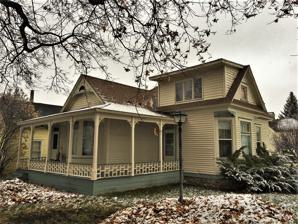
Building: Erick Trosdahl House
Country: United States of America
Year built: 1892
United States historic place Erick Trosdahl House U.S. National Register of Historic Places Show map of Montana Show map of the United States Location 206 South Seventh Street, Hamilton, Montana Coordinates 46°14′43″N 114°09′46″W / 46.24528°N 114.16278°W / 46.24528; -114.16278 ( Erick Trosdahl House ) Area less than one acre Built 1892 ( 1892 ) Architectural style Gothic, Queen Anne MPS Hamilton MRA NRHP reference No. 88001275 Added to NRHP August 26, 1988 The Erick Trosdahl House is a historic cottage in Hamilton, Montana . It was built in 1892 for an immigrant from Norway. It is listed on the National Register of Historic Places . History The house was built in 1892 for Erick A. Trosdahl, an immigrant from Norway. Trosdahl emigrated to the United States in 1888, and he lived in Minneapolis , Minnesota and Missoula, Montana until 1891, when he moved to Hamilton. A carpenter by trade, he built many houses in Hamilton. Trosdahl played an active role in Hamilton politics, and he was elected to serve on the Hamilton City Council in 1902–1904. He died in 1932. Next to the main house, Trosdahl built a barn circa 1896. That building had fallen "in a state of disrepair" by the 1980s, when the house belonged to the Hochstetler family. Architectural significance The house was designed in the Gothic and Queen Anne architectural styles . Given Trosdahl's role in building many houses in Hamilton, this house is representative of his work in Hamilton. It has been listed on the National Register of Historic Places since August 26, 1988. References